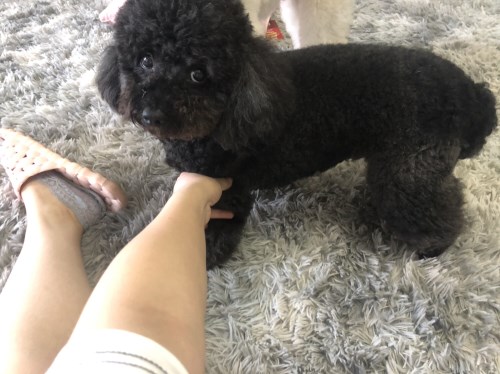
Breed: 2925-n000114-toy_poodle